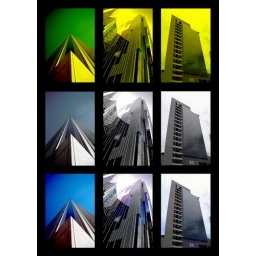
No blue to Full Blue in three buildings against the sky